2015 Windows 10 400

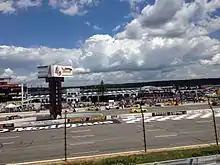
Final practice

Kyle Busch was the fastest in the final practice session with a time of 51.358 and a speed of . Jeb Burton was forced to go to his backup car after wrecking into the inside pit road wall. Because this change took place after qualifying, he started the race from the rear of the field.